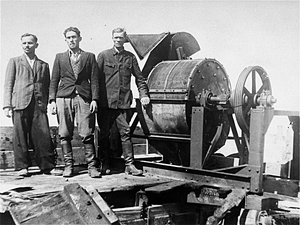
Janowska était un camp de travail nazi, un camp de transit à la périphérie de Lwów créé en septembre 1941. Le camp est appelé Janowska en raison de la rue proche ulica Janowska